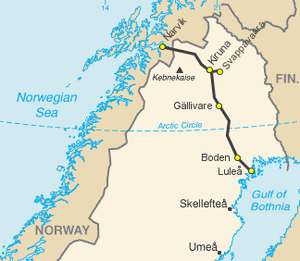
Malmbanan
Kort over Malmbanan
Malmbanan er navnet på den cirka 500 kilometer lange jernbanestrækning, der går fra norske Narvik i nord til svenske Luleå i syd. Den er verdens nordligste elektricificerede jernbane. Den norske del af banen hedder egentlig ikke Malmbanan, men Ofotbanen. Mineselskabet LKAB transporterer sin jernmalm fra minerne i Kiruna og Malmberget til havnene i Narvik og Luleå til eksport. Jernbanen tillader togvægt på op til 8600 ton samt et 30 tons akseltryk. Begge tal er større end for nogen anden jernbane i Skandinavien.